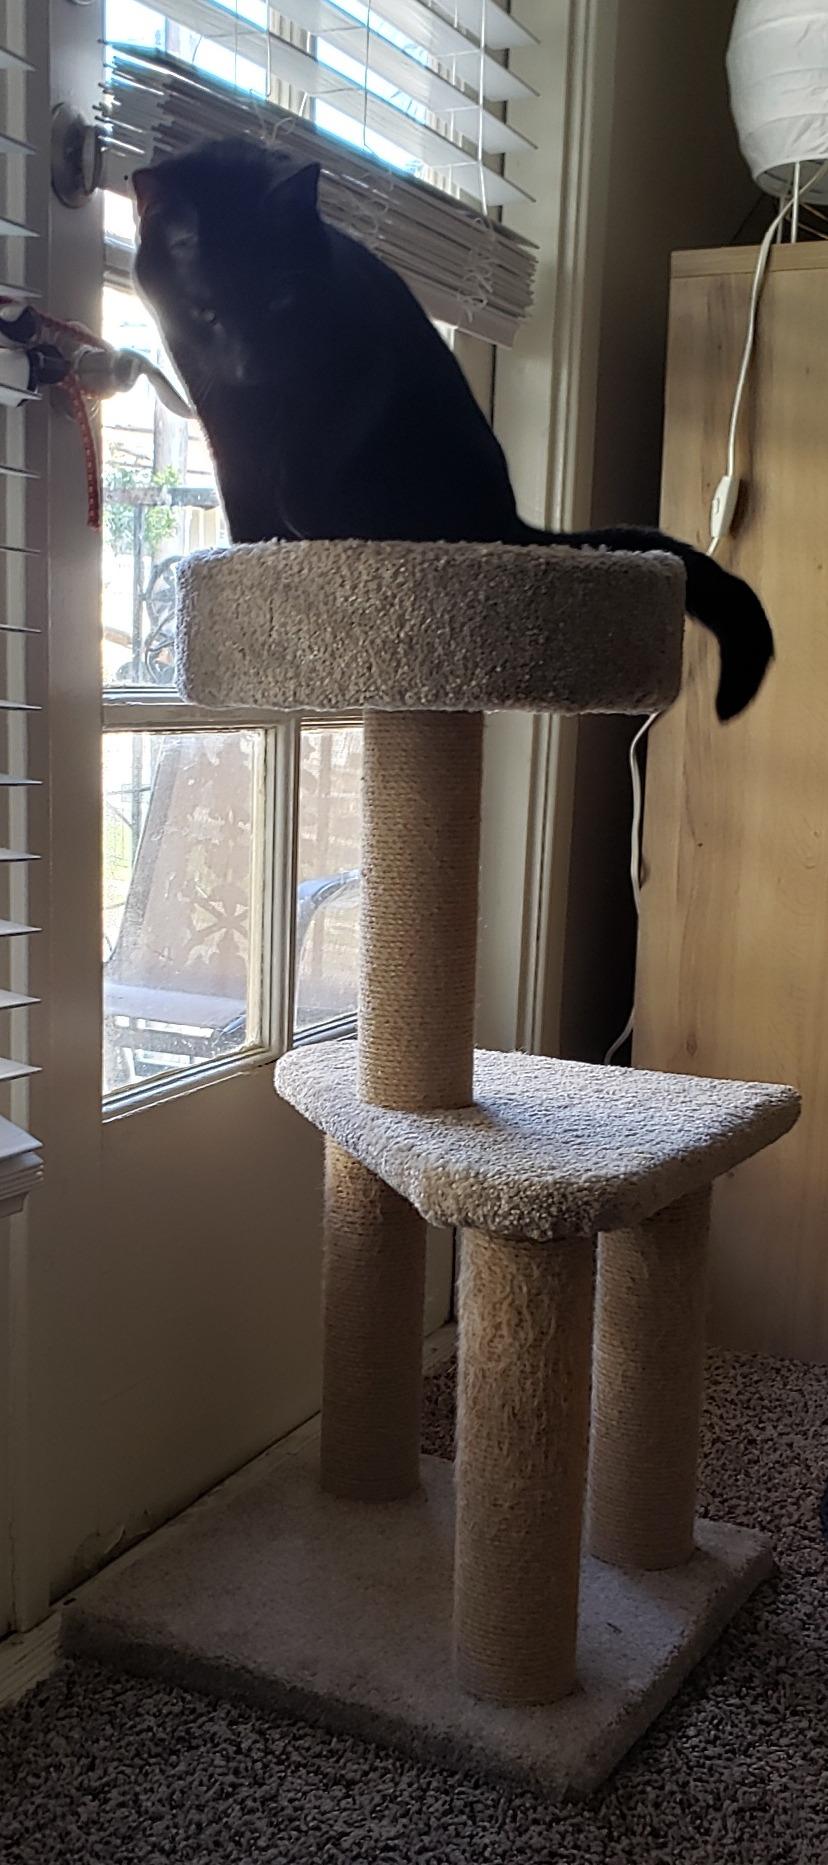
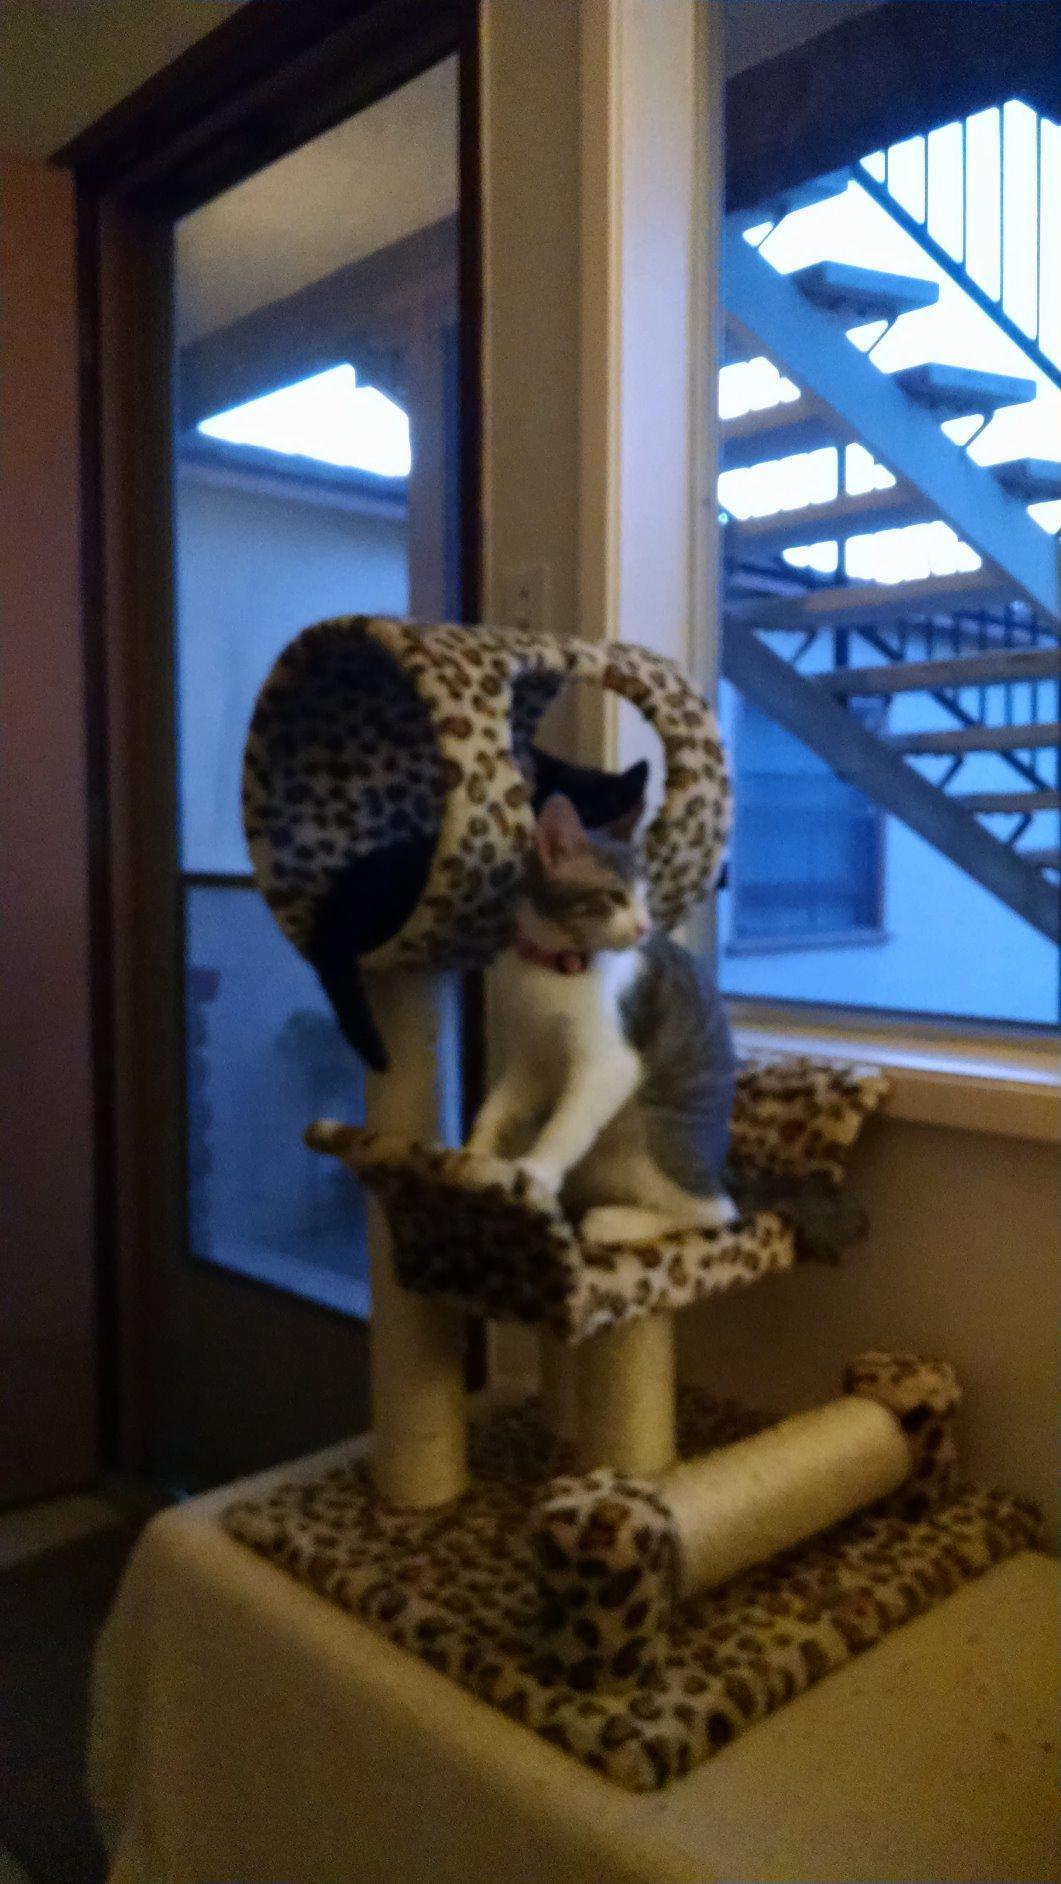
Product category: items_cat tree
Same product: no